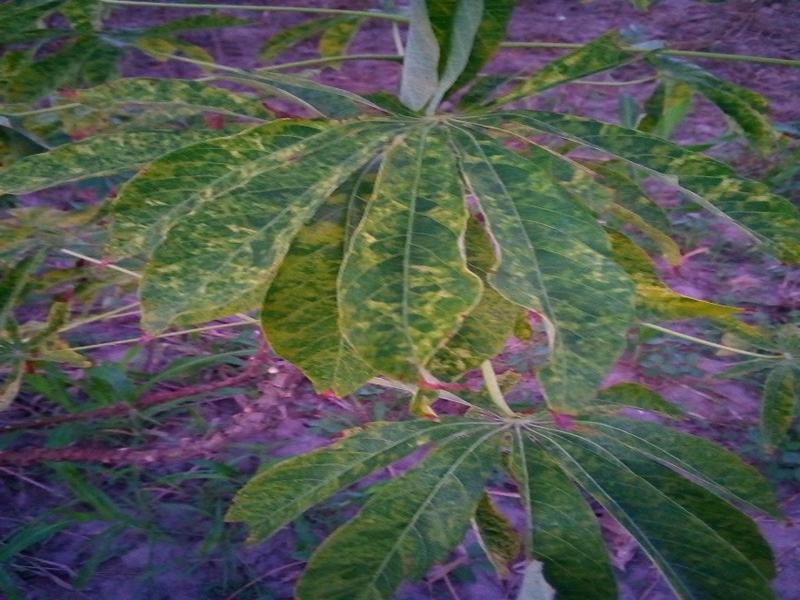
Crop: cassava
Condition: brown_streak_disease